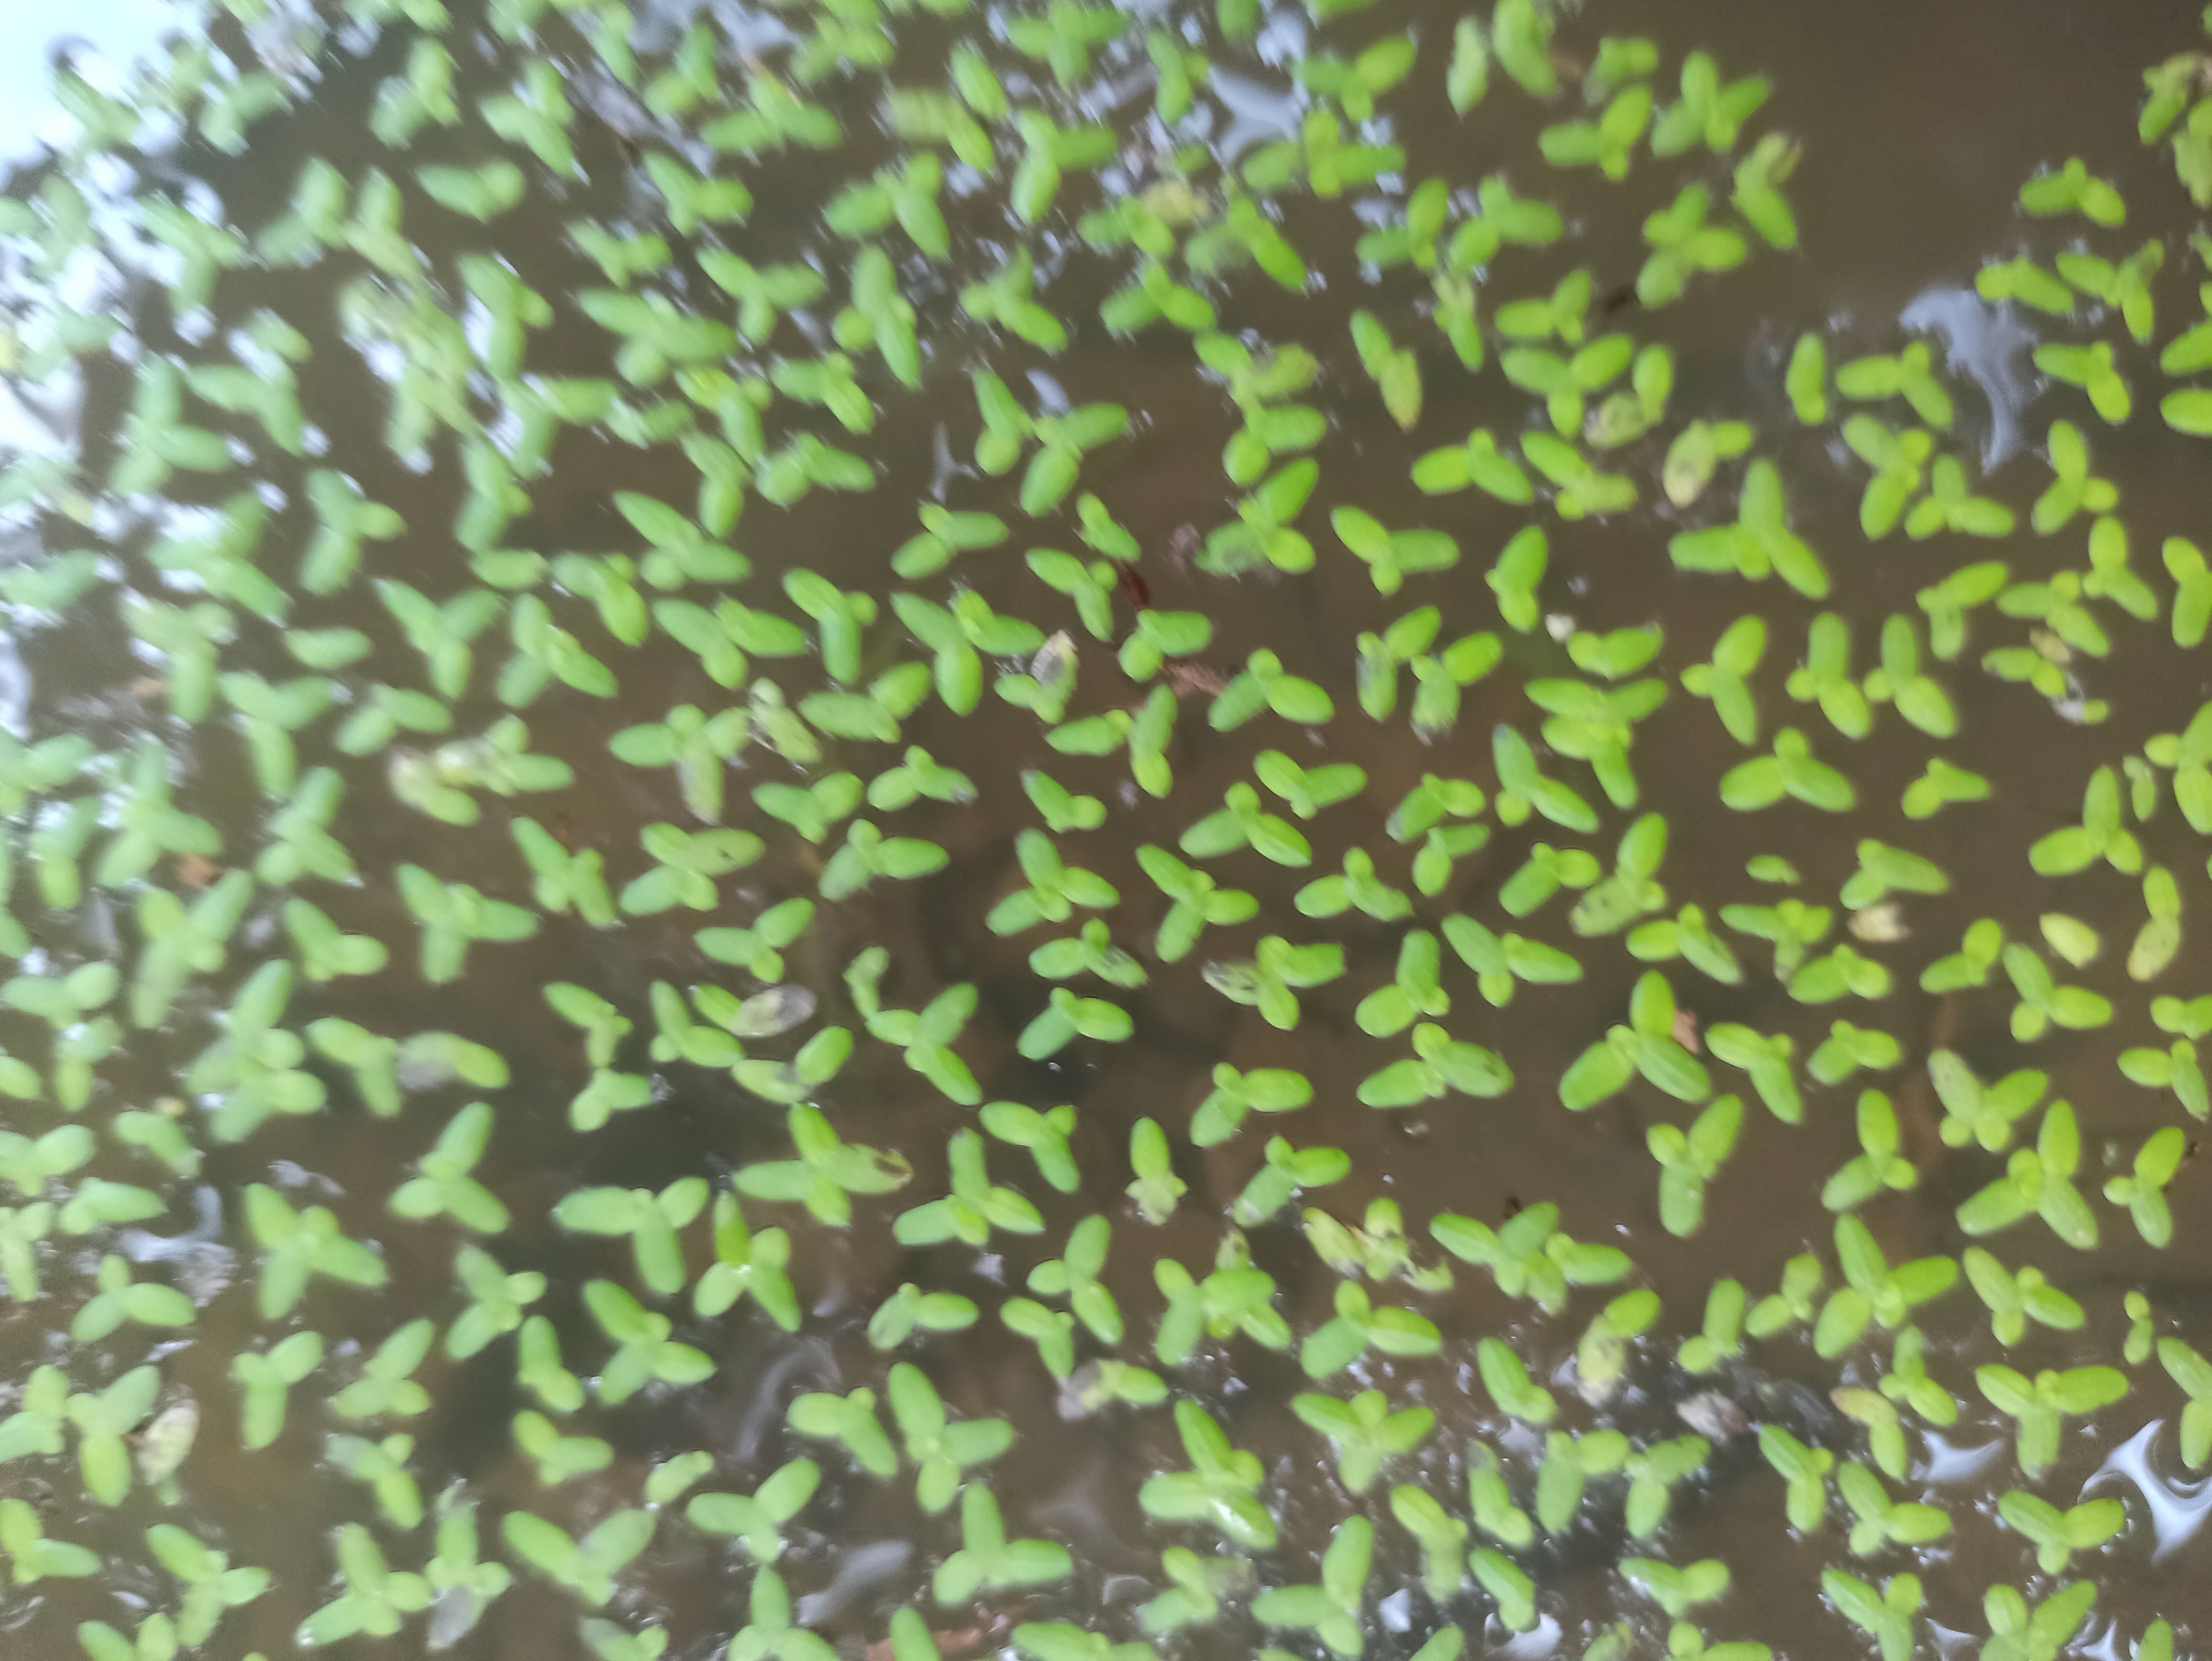
Species: Common Duckweeds (Lemna minor)